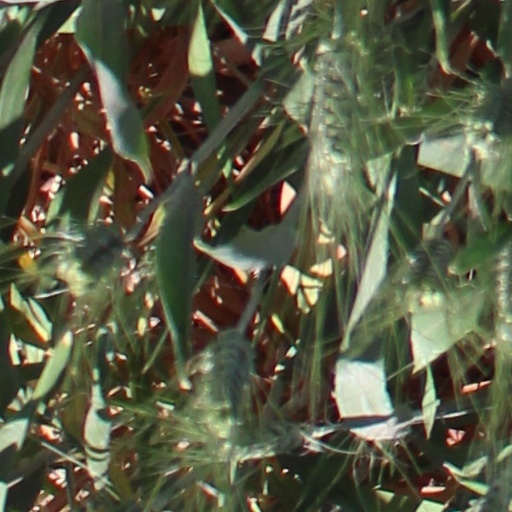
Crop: wheat